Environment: lab
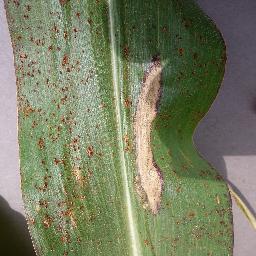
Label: northern_corn_leaf_blight